Julian Castro

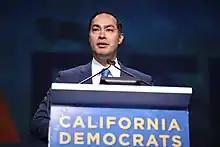
Castro speaking to the California Democratic Party State Convention in June 2019.

On July 28, 2014, his first day in office, Castro was honored at a reception called "Celebrating Latino Cabinet Members" hosted by the Congressional Hispanic Caucus Institute.